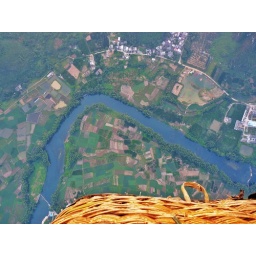
Yulong River + our little basket in the sky